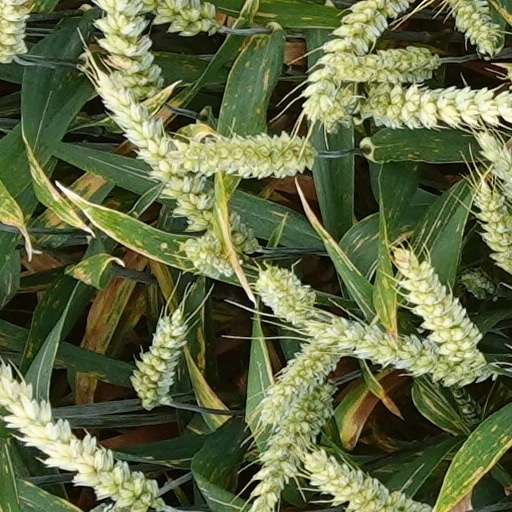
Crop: wheat